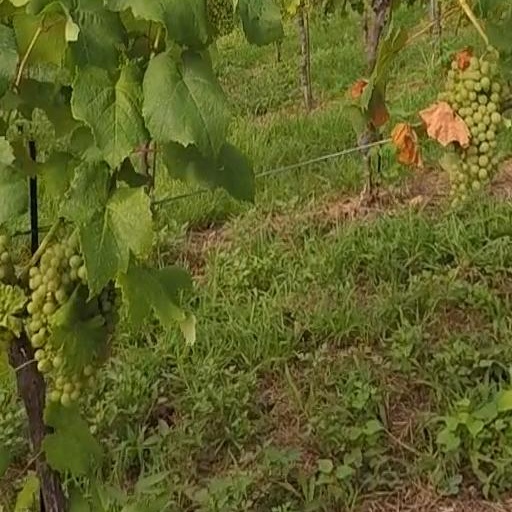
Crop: grape